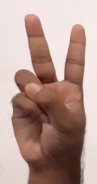
ASL sign: V